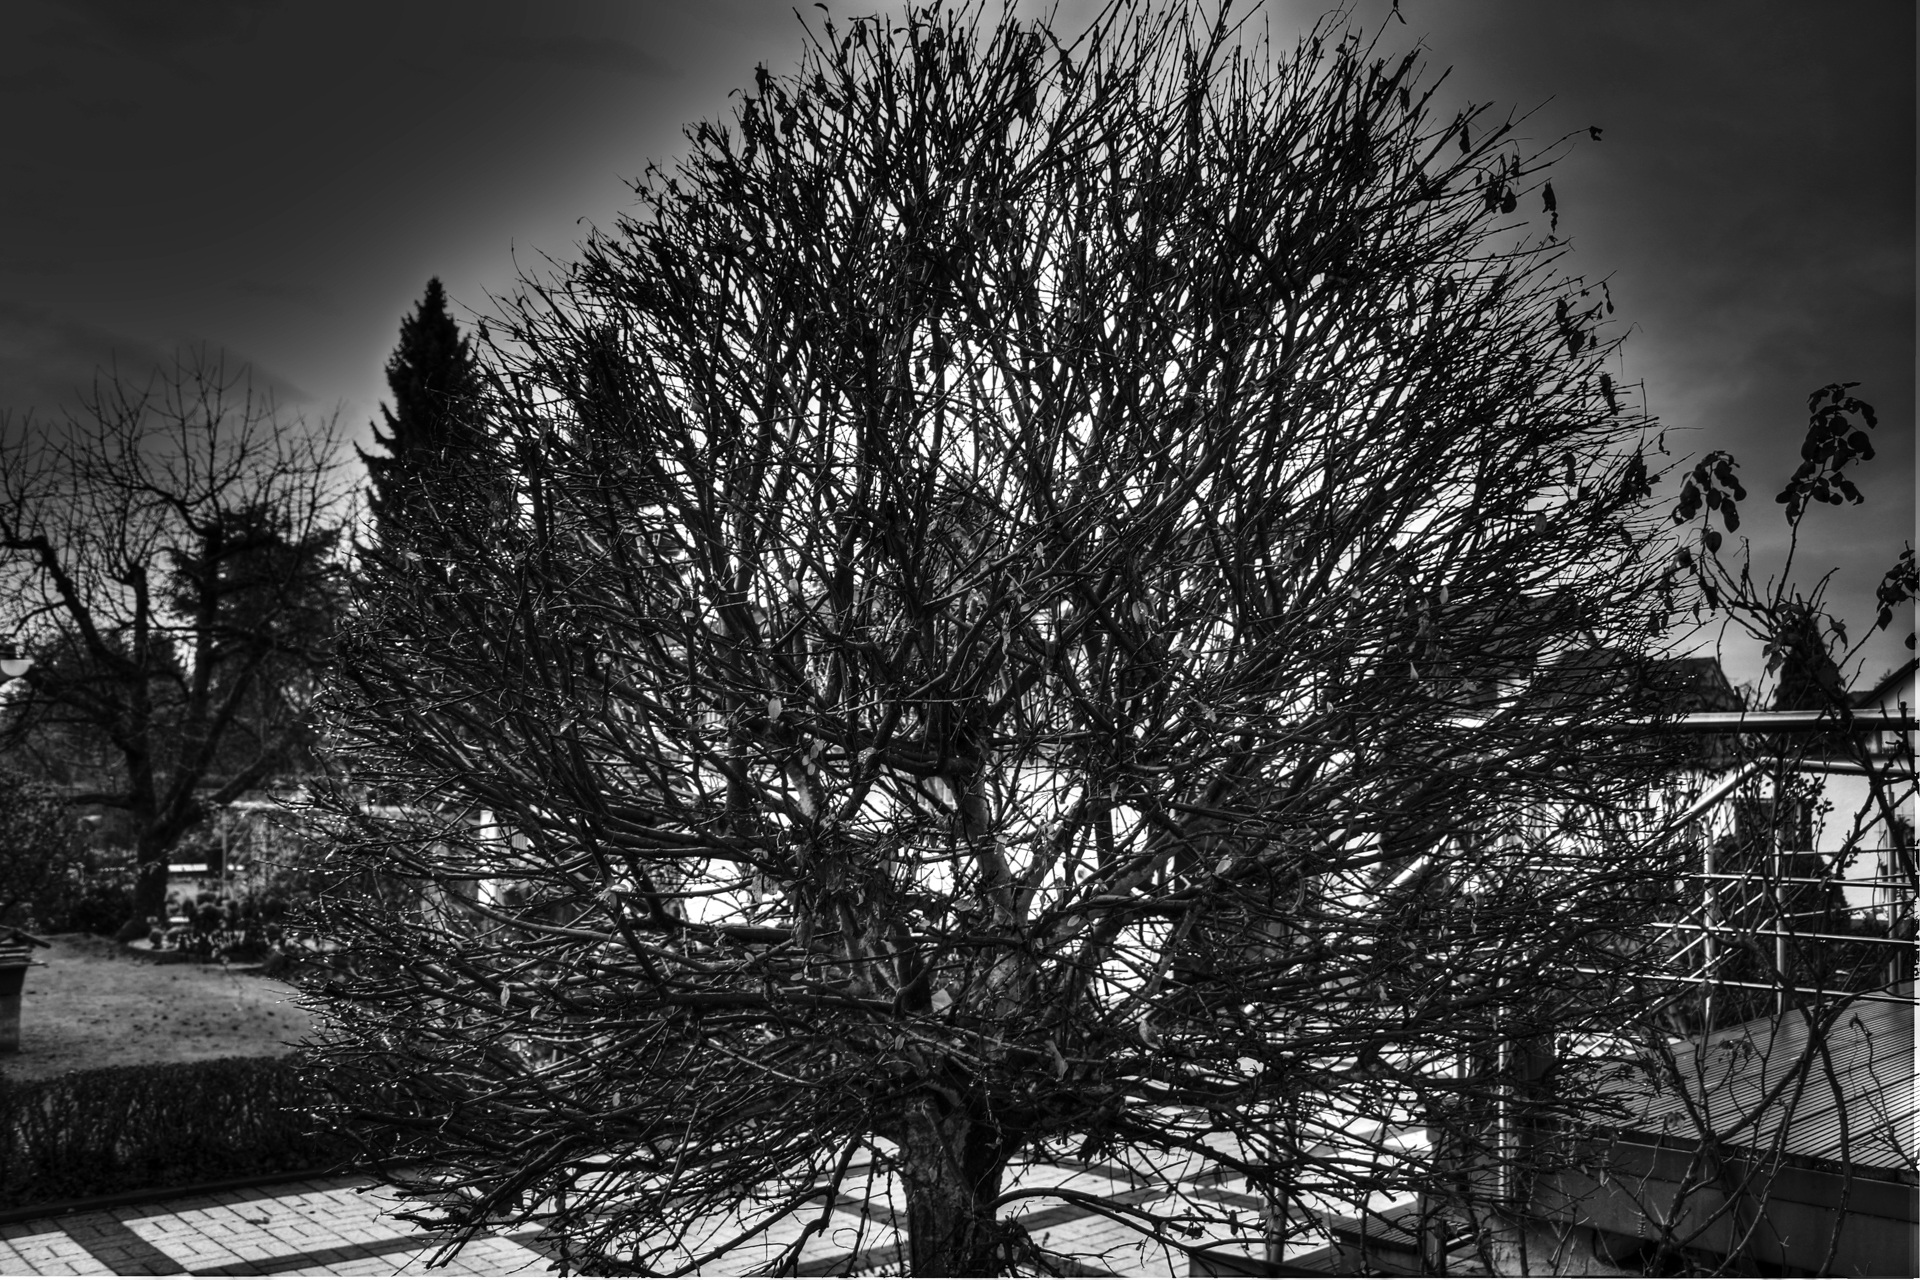
tree, nature, branch, snow, cold, winter, black and white, plant, sky, photography, darkness, black, monochrome, wintry, winter cold, monochrome photography, woody plant